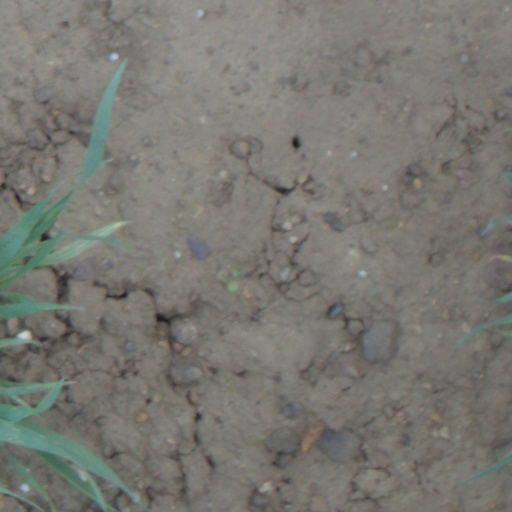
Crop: wheat